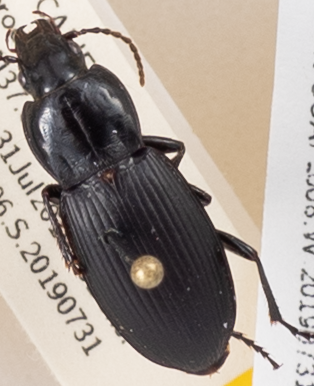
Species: Pterostichus ordinarius
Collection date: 2019-07-31
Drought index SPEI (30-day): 0.272
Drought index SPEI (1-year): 0.47
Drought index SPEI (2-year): -0.03